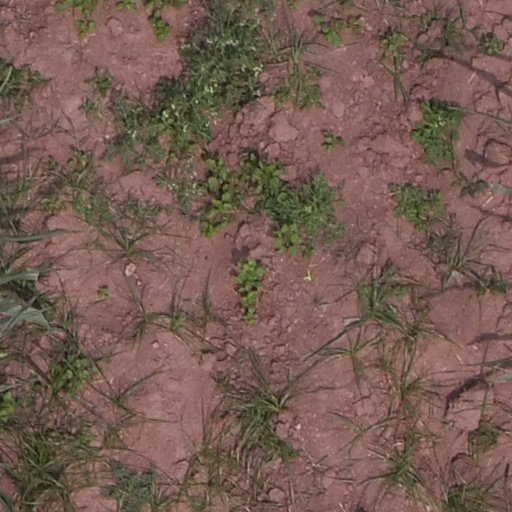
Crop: maize; corn